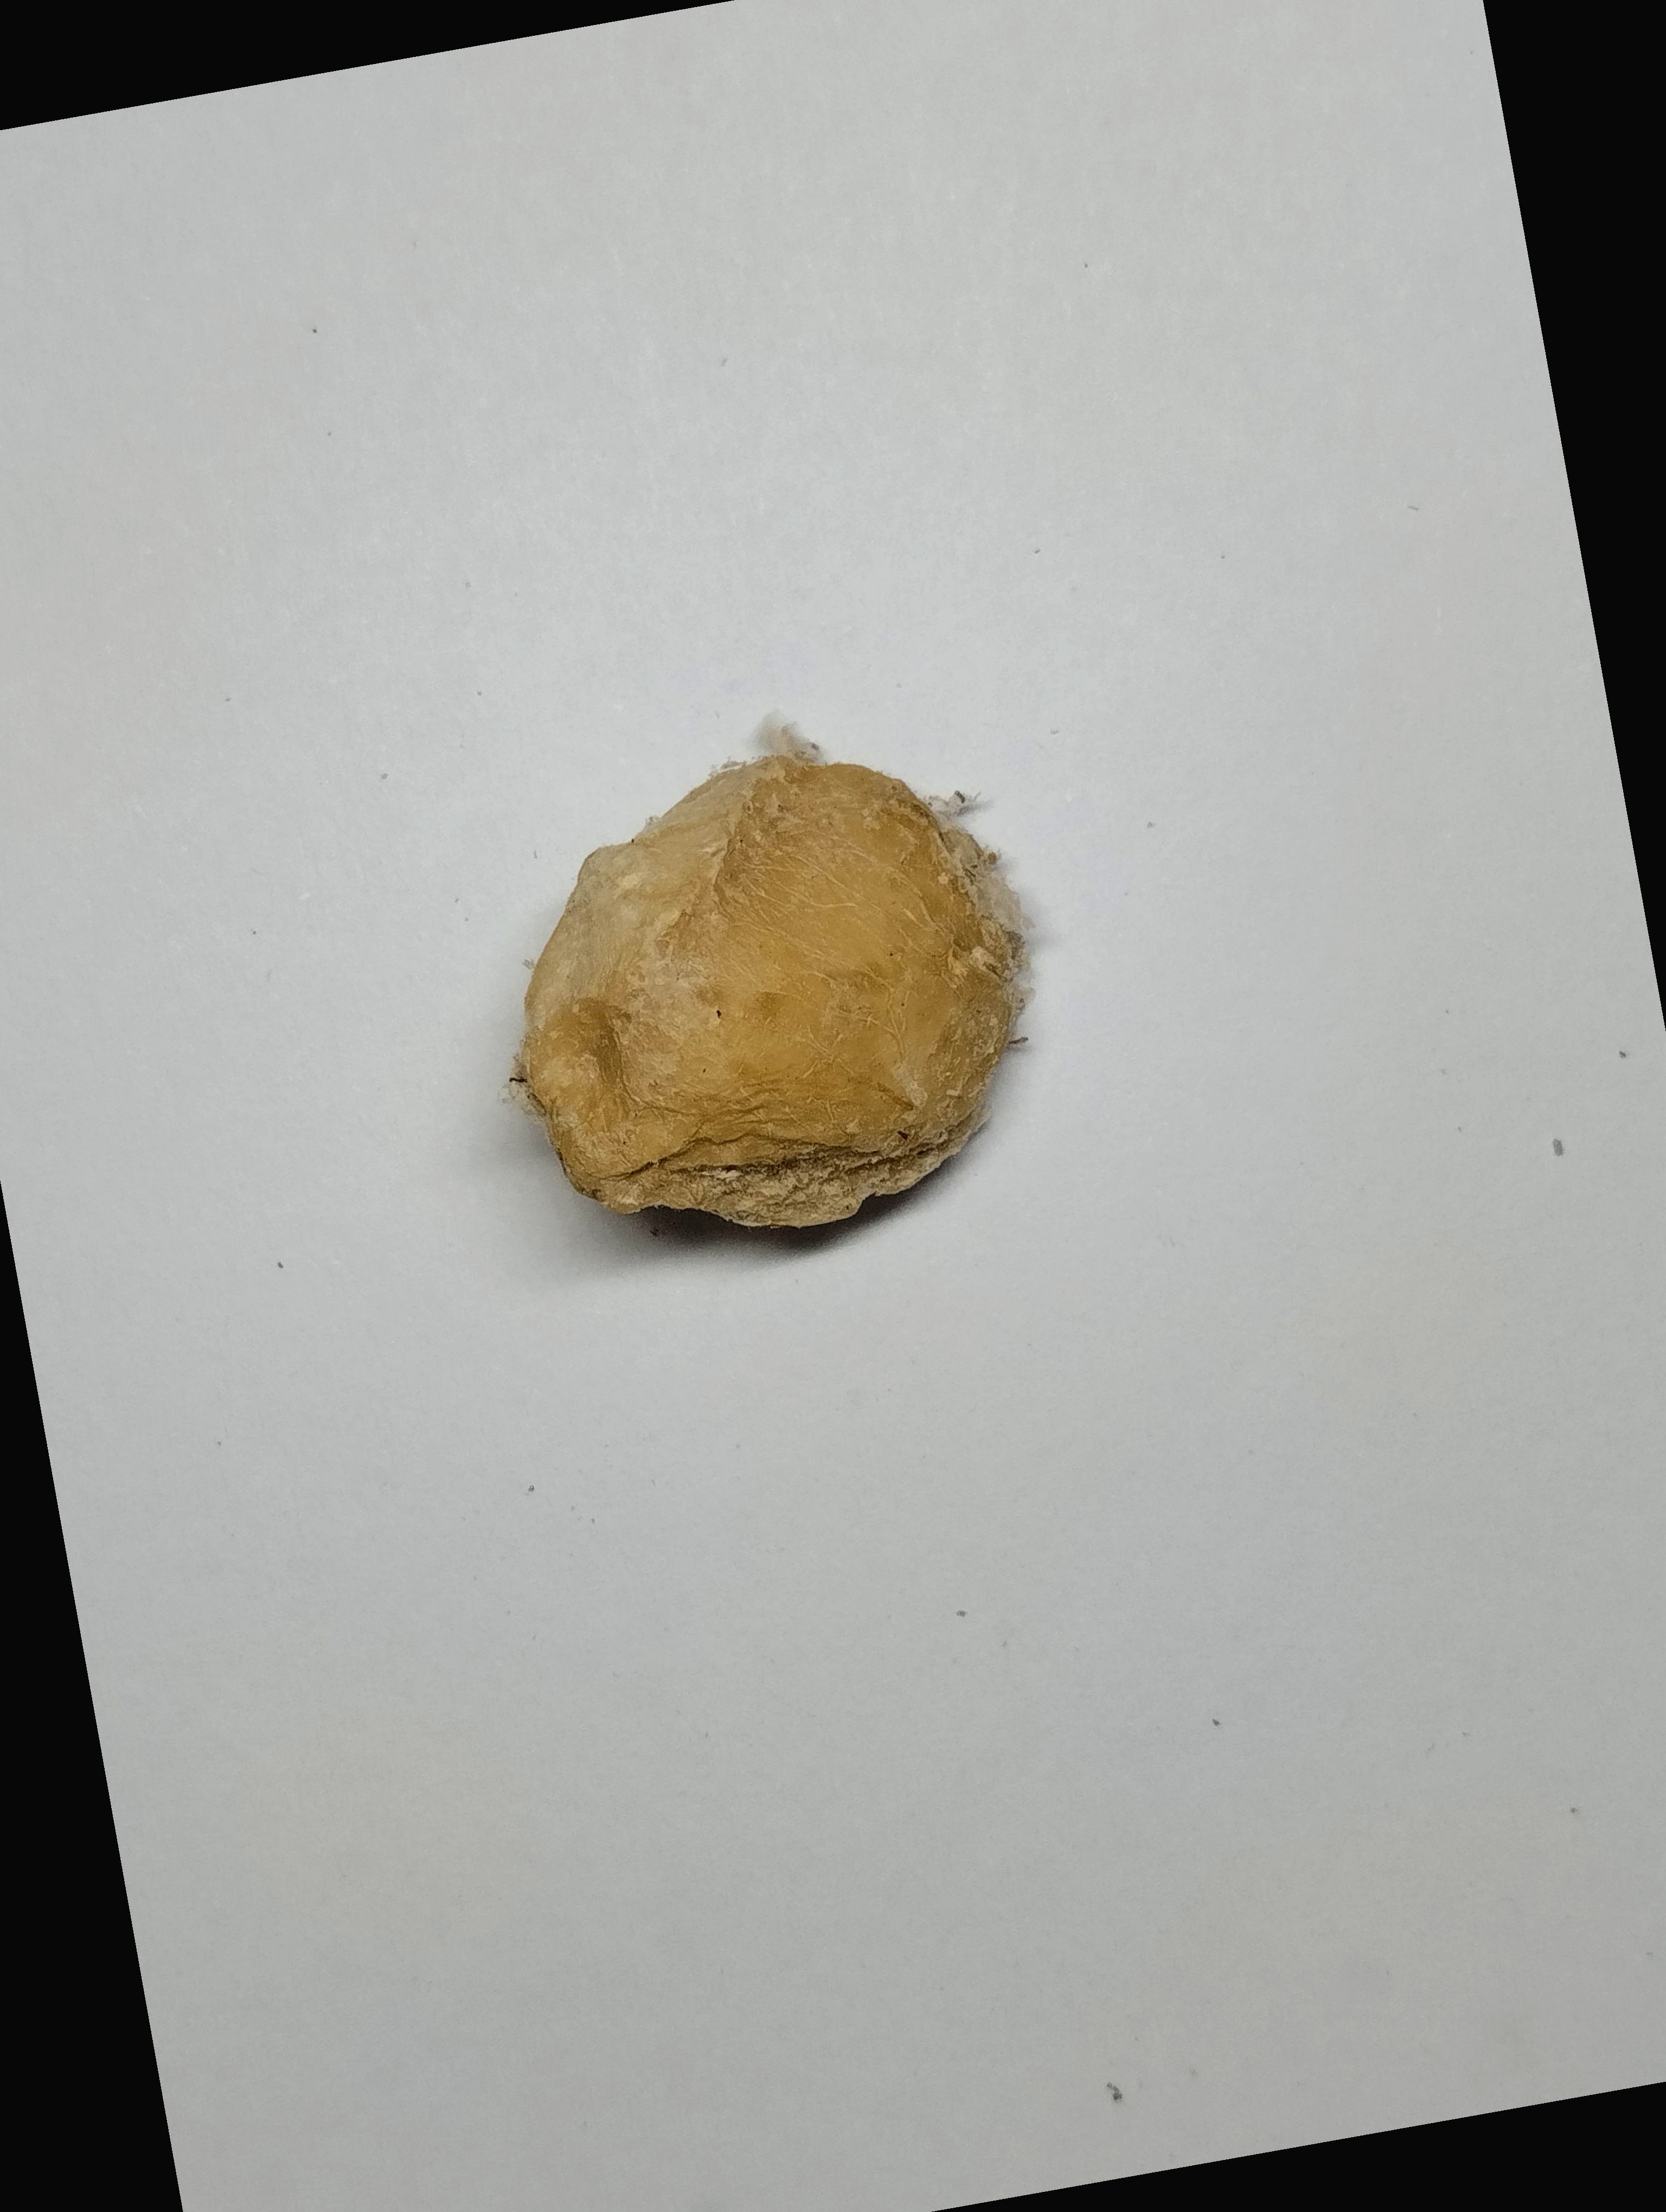
Label: rusak (damaged seed)